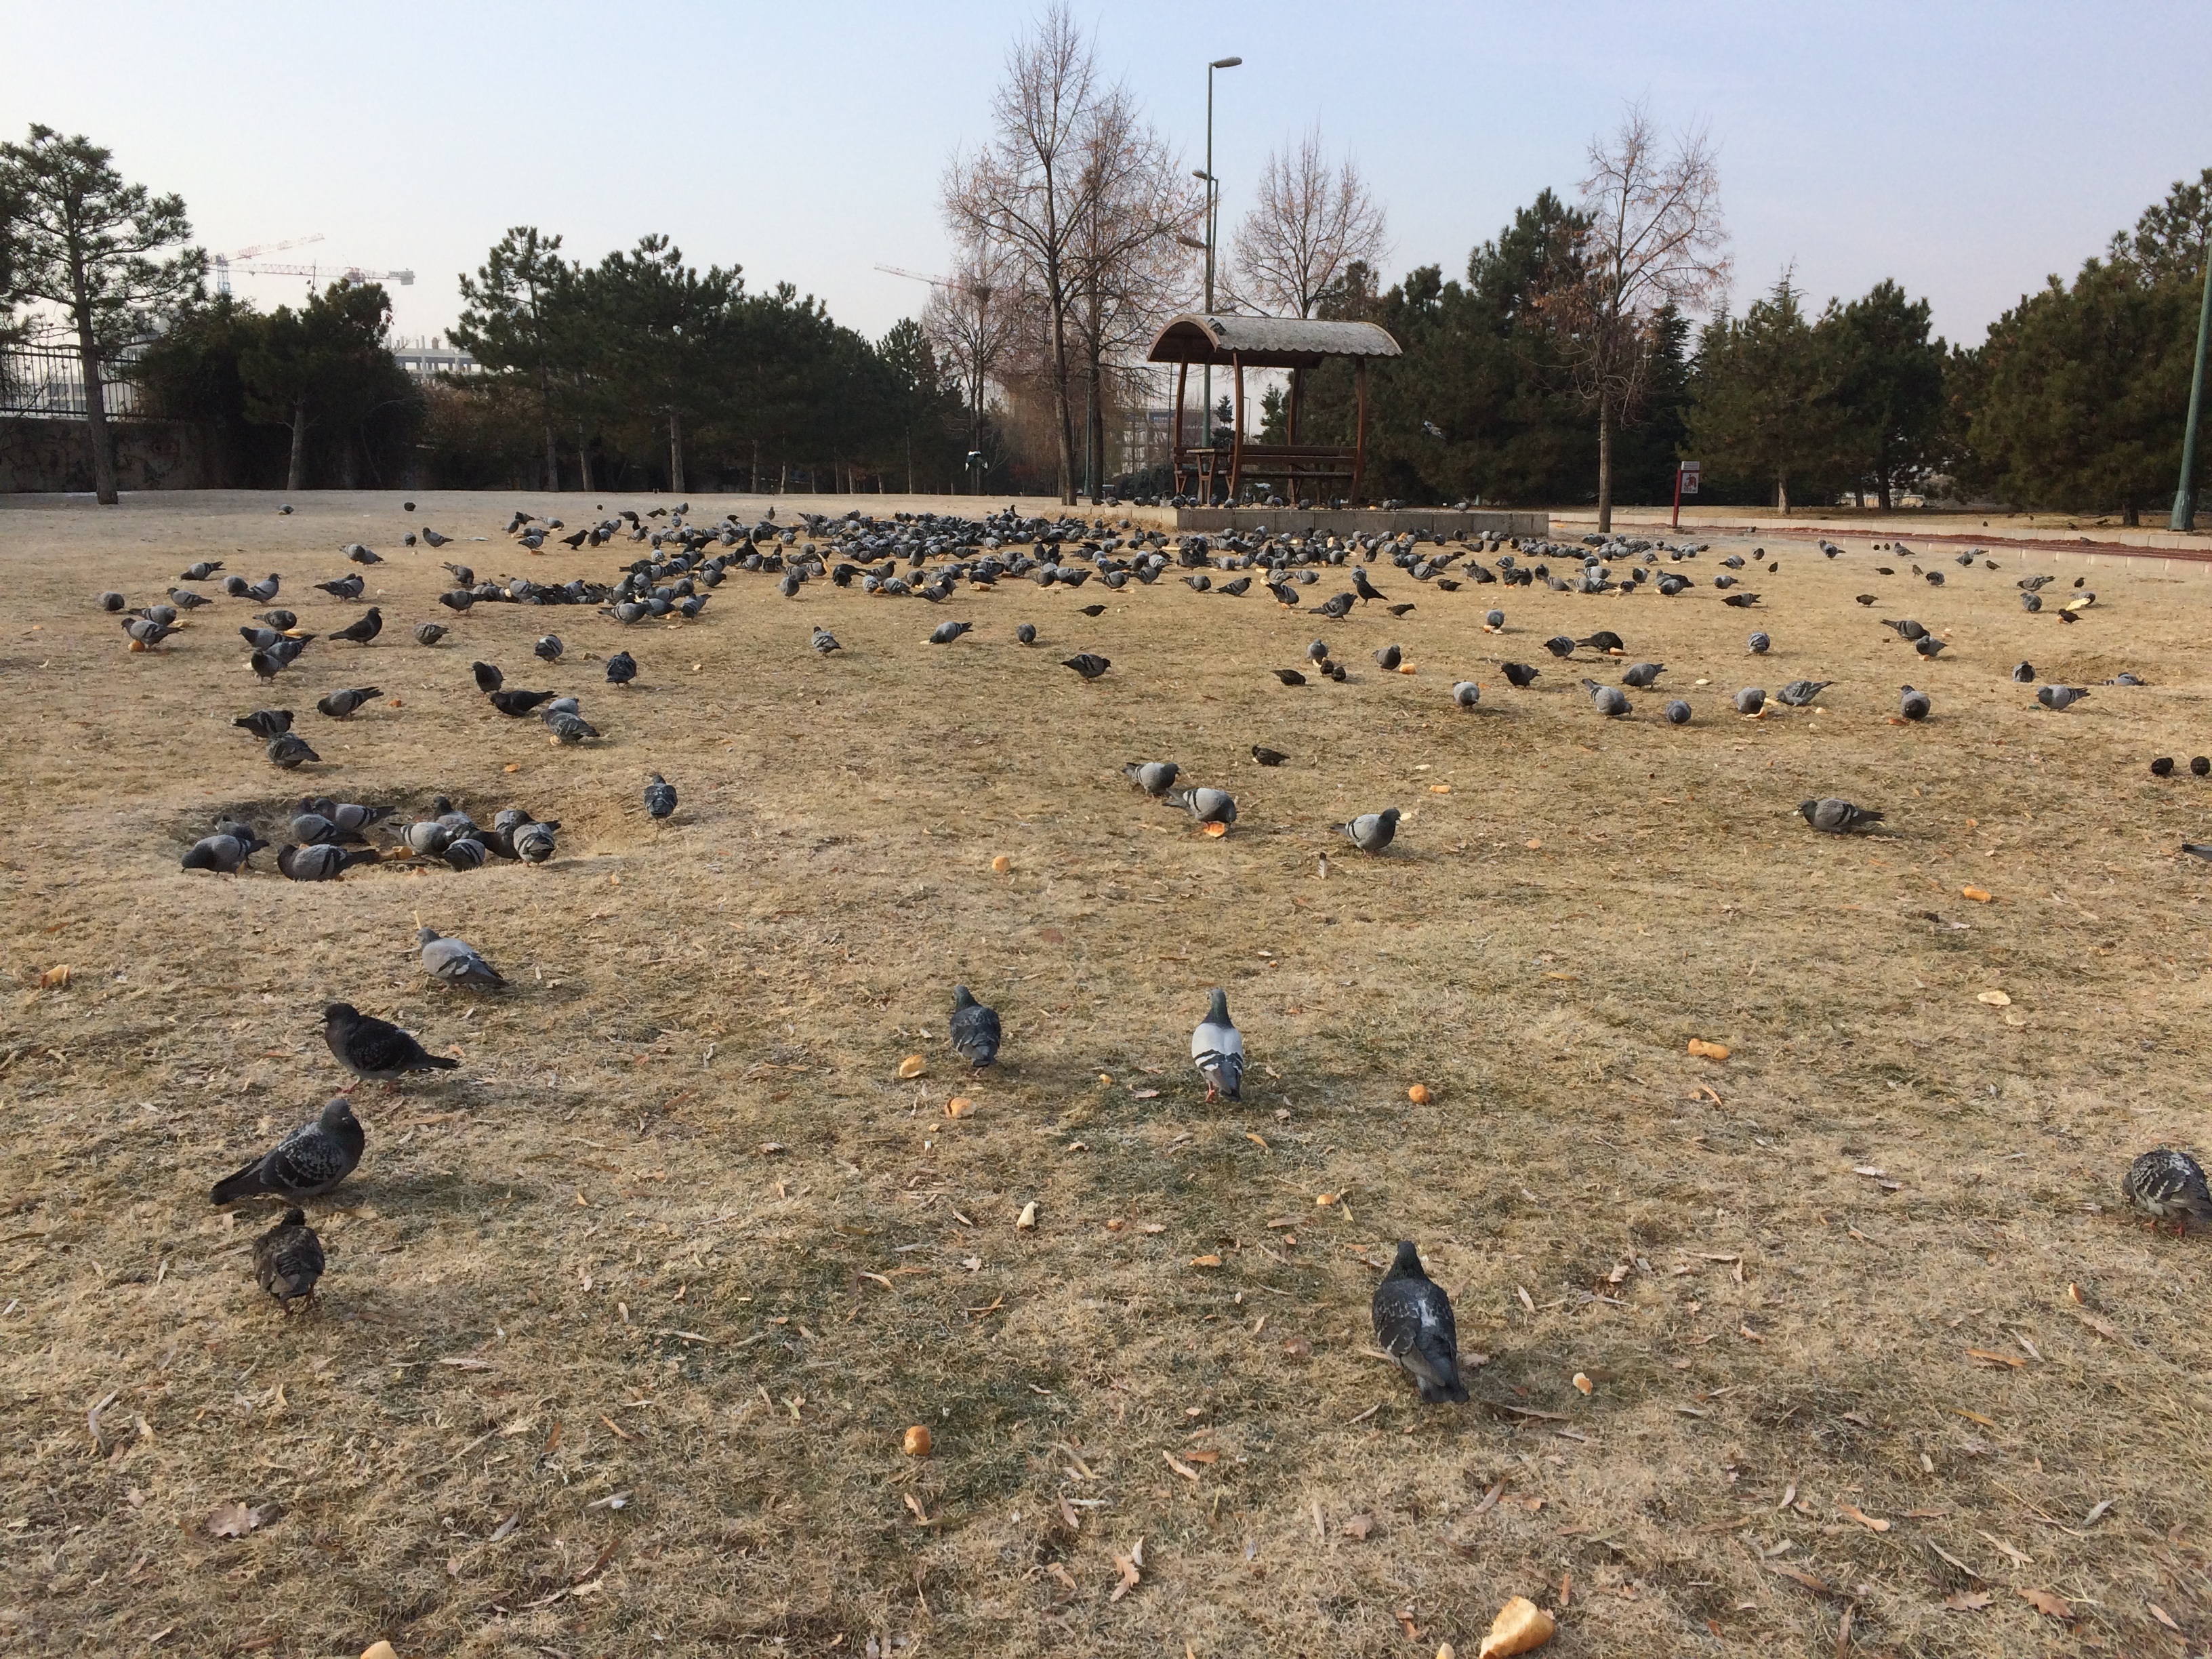
bird, soil